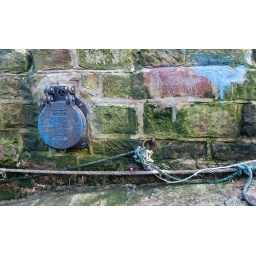
Blue and green dominate this cool spot near the water